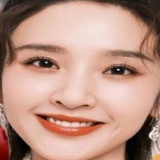
diễn viên Đường Nghệ Hân